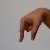
The image shows a hand gesture representing the letter 'Q' in Indian Sign Language.